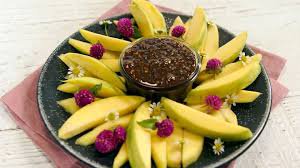
Label: Mango